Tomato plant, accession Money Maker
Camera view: vertical (180 deg); turntable rotation: 60 degrees
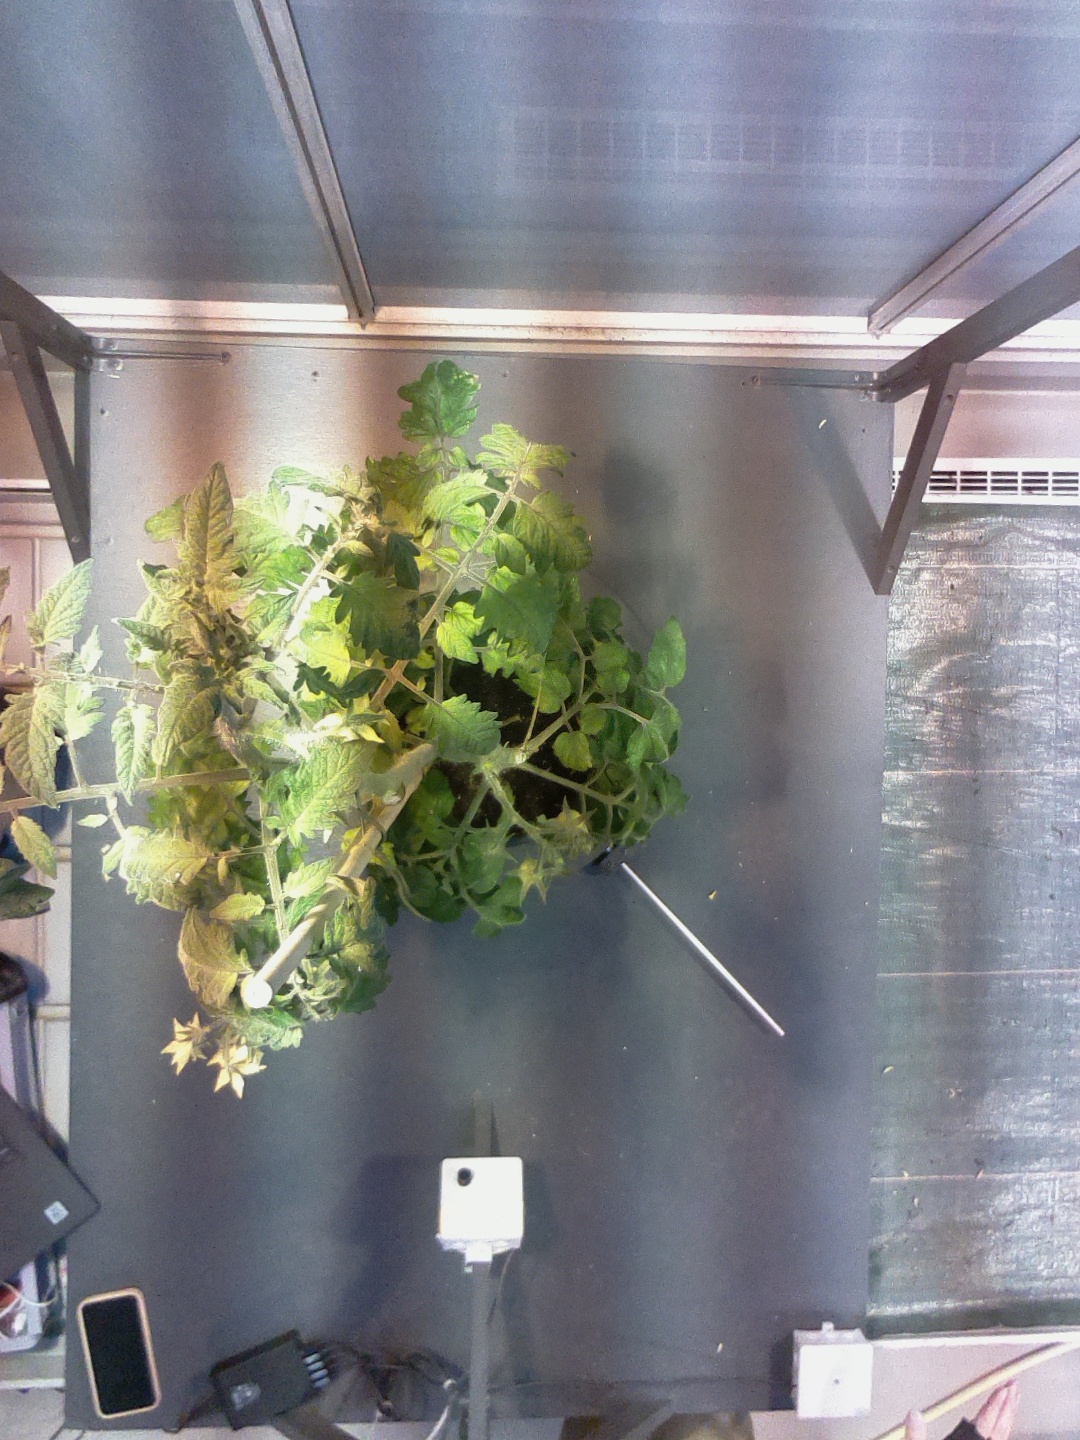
BBCH growth stage 71: 10%-20% of final fruit size